Sathya Vaakku

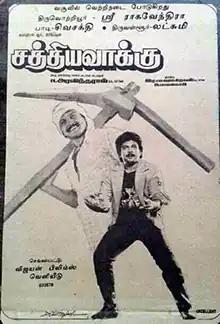
Poster

Sathya Vaakku is a 1990 Indian Tamil-language action thriller film, written and directed by R. Aravindraj. The film stars Prabhu, Shobana, and Ramya Krishnan. It was released on 23 November 1990.